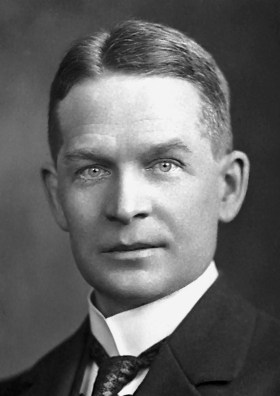
เฟรเดอริก ซอดดี

|name = เฟรเดอริค ซอดดี
|image = Frederick Soddy.jpg
|image_size = 180px
|birth_place = อีสต์บอร์น, อังกฤษ
|nationality = สหราชอาณาจักร
|death_place = ไบรตัน, อังกฤษ
|field = Radiochemistry, เศรษฐศาสตร์
|work_institution = McGill University (1900-1903)มหาวิทยาลัยกลาสโกว์ (1904-1914)มหาวิทยาลัยแอเบอร์ดีน (1914-1919)มหาวิทยาลัยออกซฟอร์ด (1919-1936)
|alma_mater = Aberystwyth UniversityMerton College, Oxford
|academic_advisors = เออร์เนสต์ รัทเทอร์ฟอร์ด
|doctoral_students = Satoyasu Iimori
|known_for = การแปลงรูปทางนิวเคลียร์ของ radioelementsRadioisotopesผู้คิดศัพท์ ไอโซโทปพลังงานในทางเศรษฐศาสตร์
Soddy's hexletทฤษฎีบทของเดส์การ์ต|Soddy circles
|prizes = รางวัลโนเบลสาขาเคมี (1921)ชื่อแอ่งบนดวงจันทร์ Soddy (crater)|Soddy
เฟรเดอริค ซอดดี (; 2 กันยายน ค.ศ. 1877 – 22 กันยายน ค.ศ. 1956) เป็นนักเคมีชาวอังกฤษ และนักเศรษฐศาสตร์การเงินที่ทำงานร่วมกับเออร์เนสต์ รัทเทอร์ฟอร์ด ในการอธิบายว่า การสลายตัวของสารกัมมันตรังสีนั้นเป็นผลมาจากการแปรนิวเคลียสของธาตุ ซึ่งปัจจุบันเรารู้จักกันในฐานะปฏิกิริยานิวเคลียร์ เขายังพิสูจน์ถึงการมีอยู่ของไอโซโทปของธาตุกัมมันตรังสีจำนวนหนึ่ง ซอดดีได้รับรางวัลโนเบลสาขาเคมีในปี ค.ศ. 1921 แอ่งบนดวงจันทร์แห่งหนึ่งบนด้านไกลของดวงจันทร์ ตั้งชื่อว่าแอ่งซอดดี เพื่อเป็นเกียรติแก่เขา
==อ้างอิง==
*
*
*
*
*, pp.&nbsp;163–194
*
*
*
==แหล่งข้อมูลอื่น==
* The Central Role of Energy in Soddy's Holistic and Critical Approach to Nuclear Science, Economics, and Social Responsibility
* Annotated bibliography for Frederick Soddy from the Alsos Digital Library for Nuclear Issues
* M. King Hubbert on the Nature of Growth. 1974
* A biography of Frederick Soddy by Arian Forrest Nevin
* The Frederick Soddy Trust
* Frederick Soddy Biography (The official web site of the Nobel Foundation)
หมวดหมู่:นักเคมีชาวอังกฤษ
หมวดหมู่:ผู้ได้รับรางวัลโนเบลสาขาเคมี
หมวดหมู่:ชาวอังกฤษผู้ได้รับรางวัลโนเบล
หมวดหมู่:ภาคีสมาชิกราชสมาคมแห่งลอนดอน
หมวดหมู่:ศิษย์เก่าจากมหาวิทยาลัยแอเบอริสตวิท
หมวดหมู่:ศิษย์เก่าจากมหาวิทยาลัยออกซฟอร์ด
หมวดหมู่:บุคคลจากมหาวิทยาลัยกลาสโกว์
หมวดหมู่:บุคคลจากมหาวิทยาลัยเอดินบะระ
หมวดหมู่:บุคคลจากมหาวิทยาลัยแมคกิลล์
หมวดหมู่:บุคคลจากอีสต์บอร์น
หมวดหมู่:บุคคลจากมหาวิทยาลัยแอเบอร์ดีน